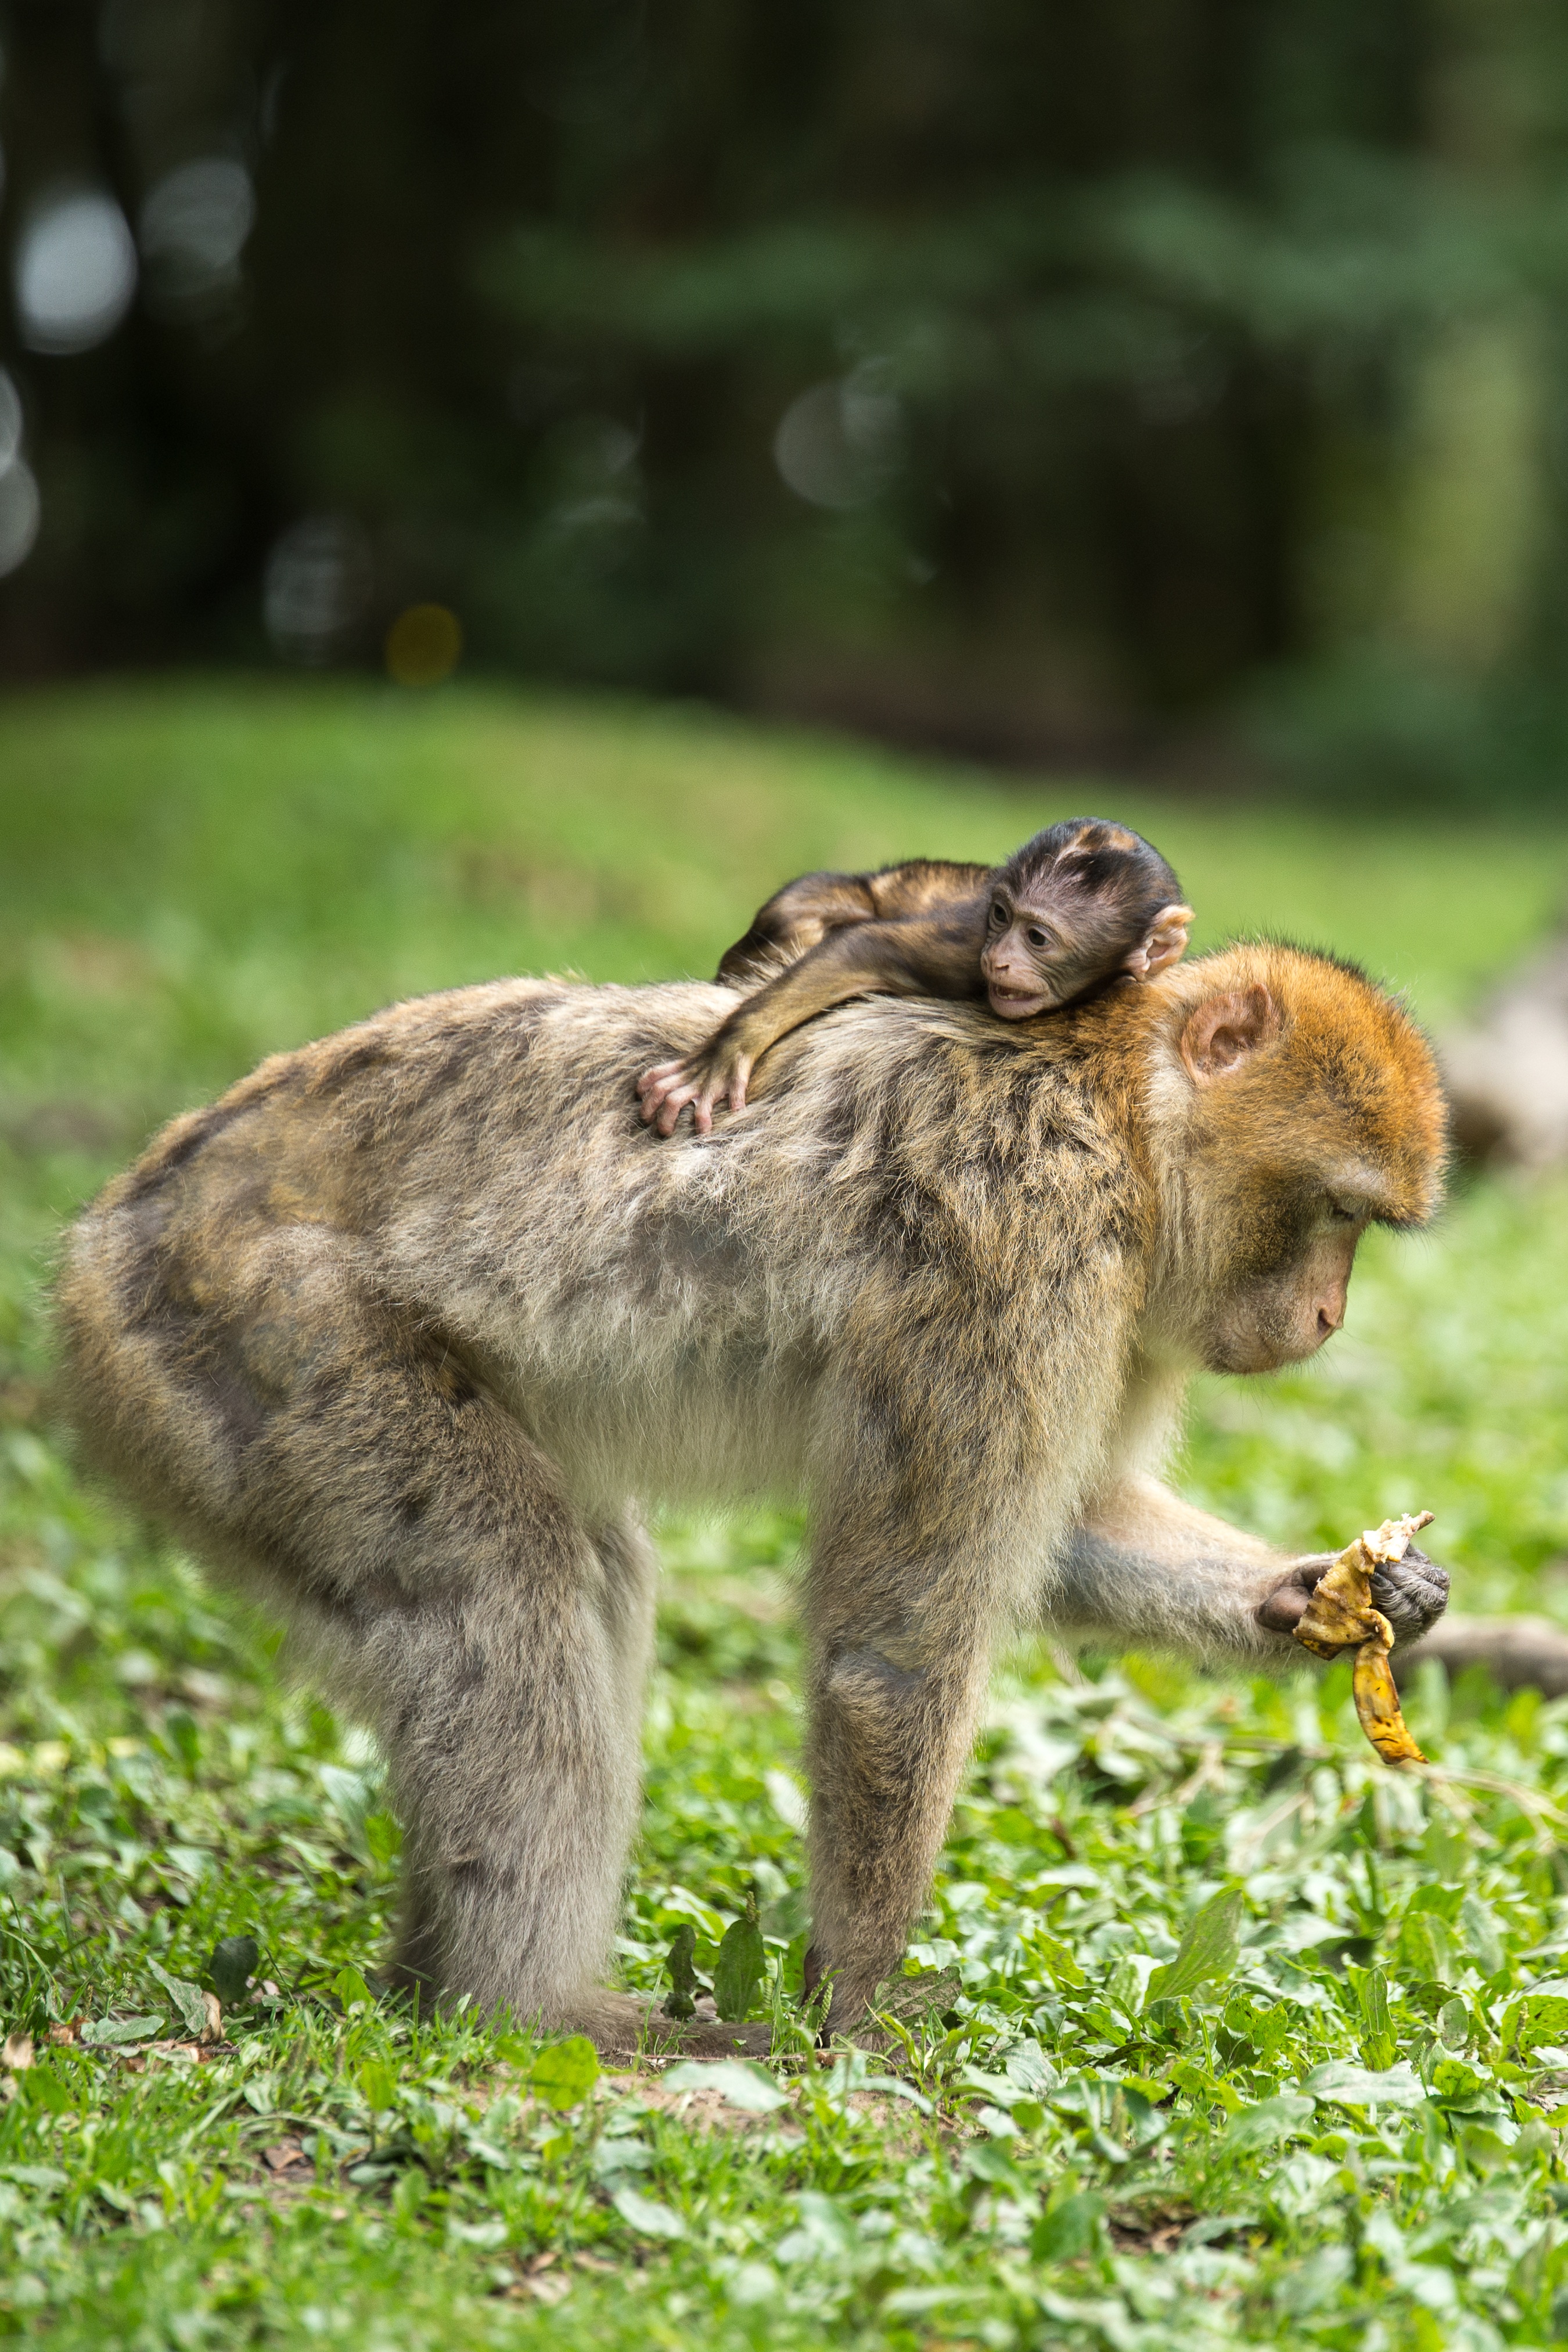
wildlife, mammal, fauna, primate, animals, vertebrate, monkeys, marmot, macaque, old world monkey, barbary macaque, animal photography